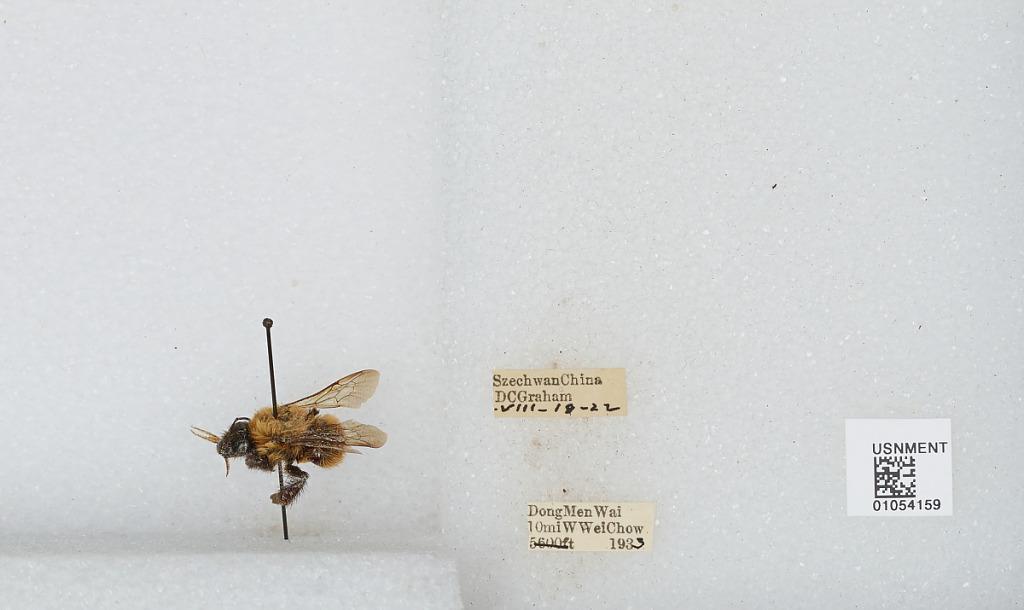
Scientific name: Bombus sp.
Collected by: D. Graham
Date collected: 1933-8-18
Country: China
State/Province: Sichuan
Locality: Dong Men Wai 10 mi. W. Wei Chow